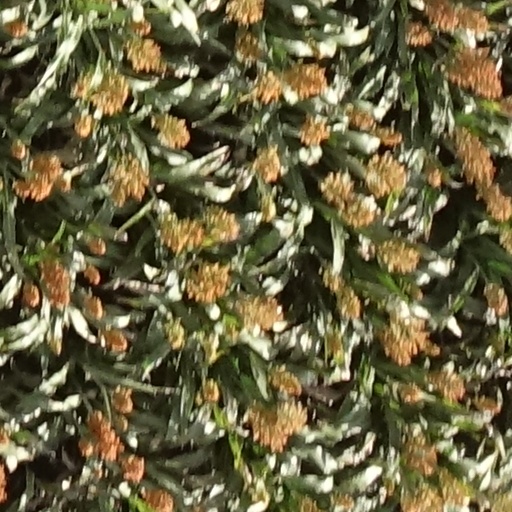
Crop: sorghum